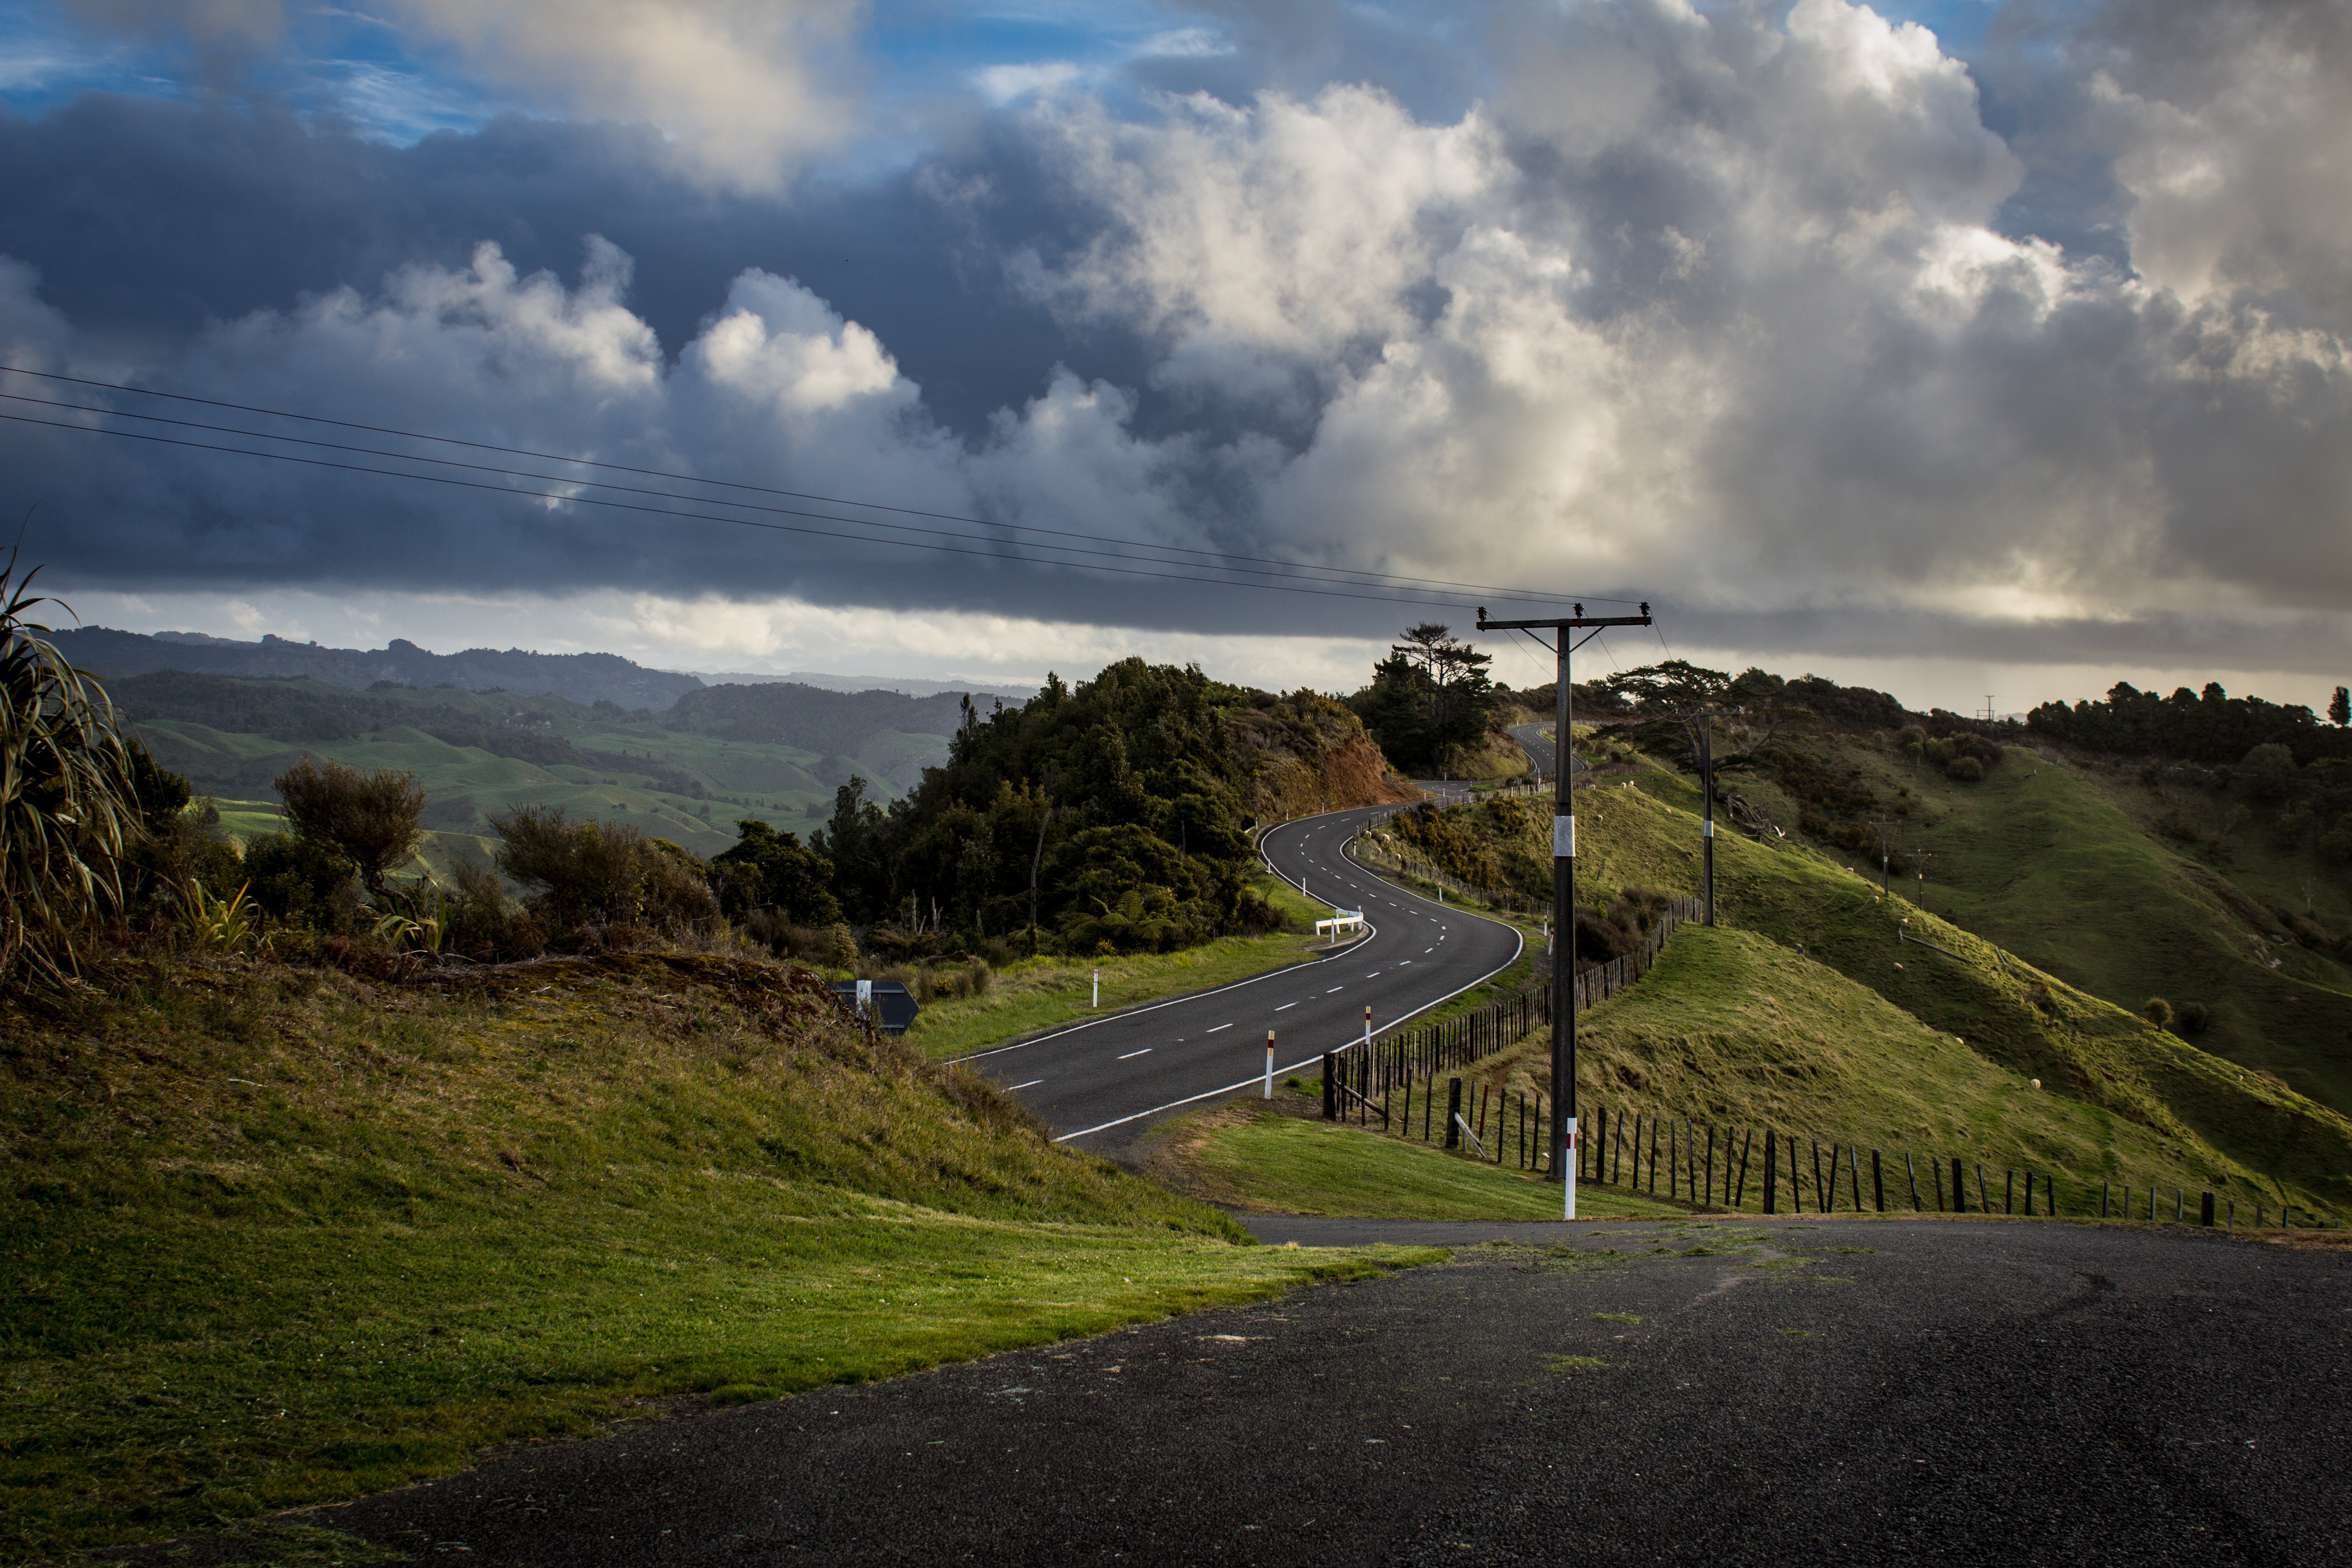
landscape, sea, coast, tree, nature, grass, horizon, mountain, cloud, sky, road, morning, hill, wind, mountain range, dusk, terrain, alps, rural area, meteorological phenomenon, atmospheric phenomenon, mountainous landforms